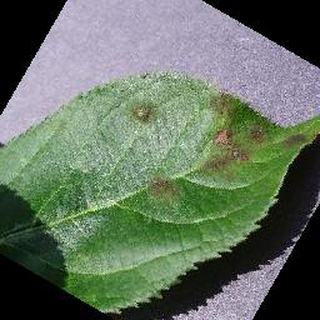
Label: apple_apple_scab